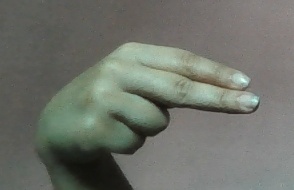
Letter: ain